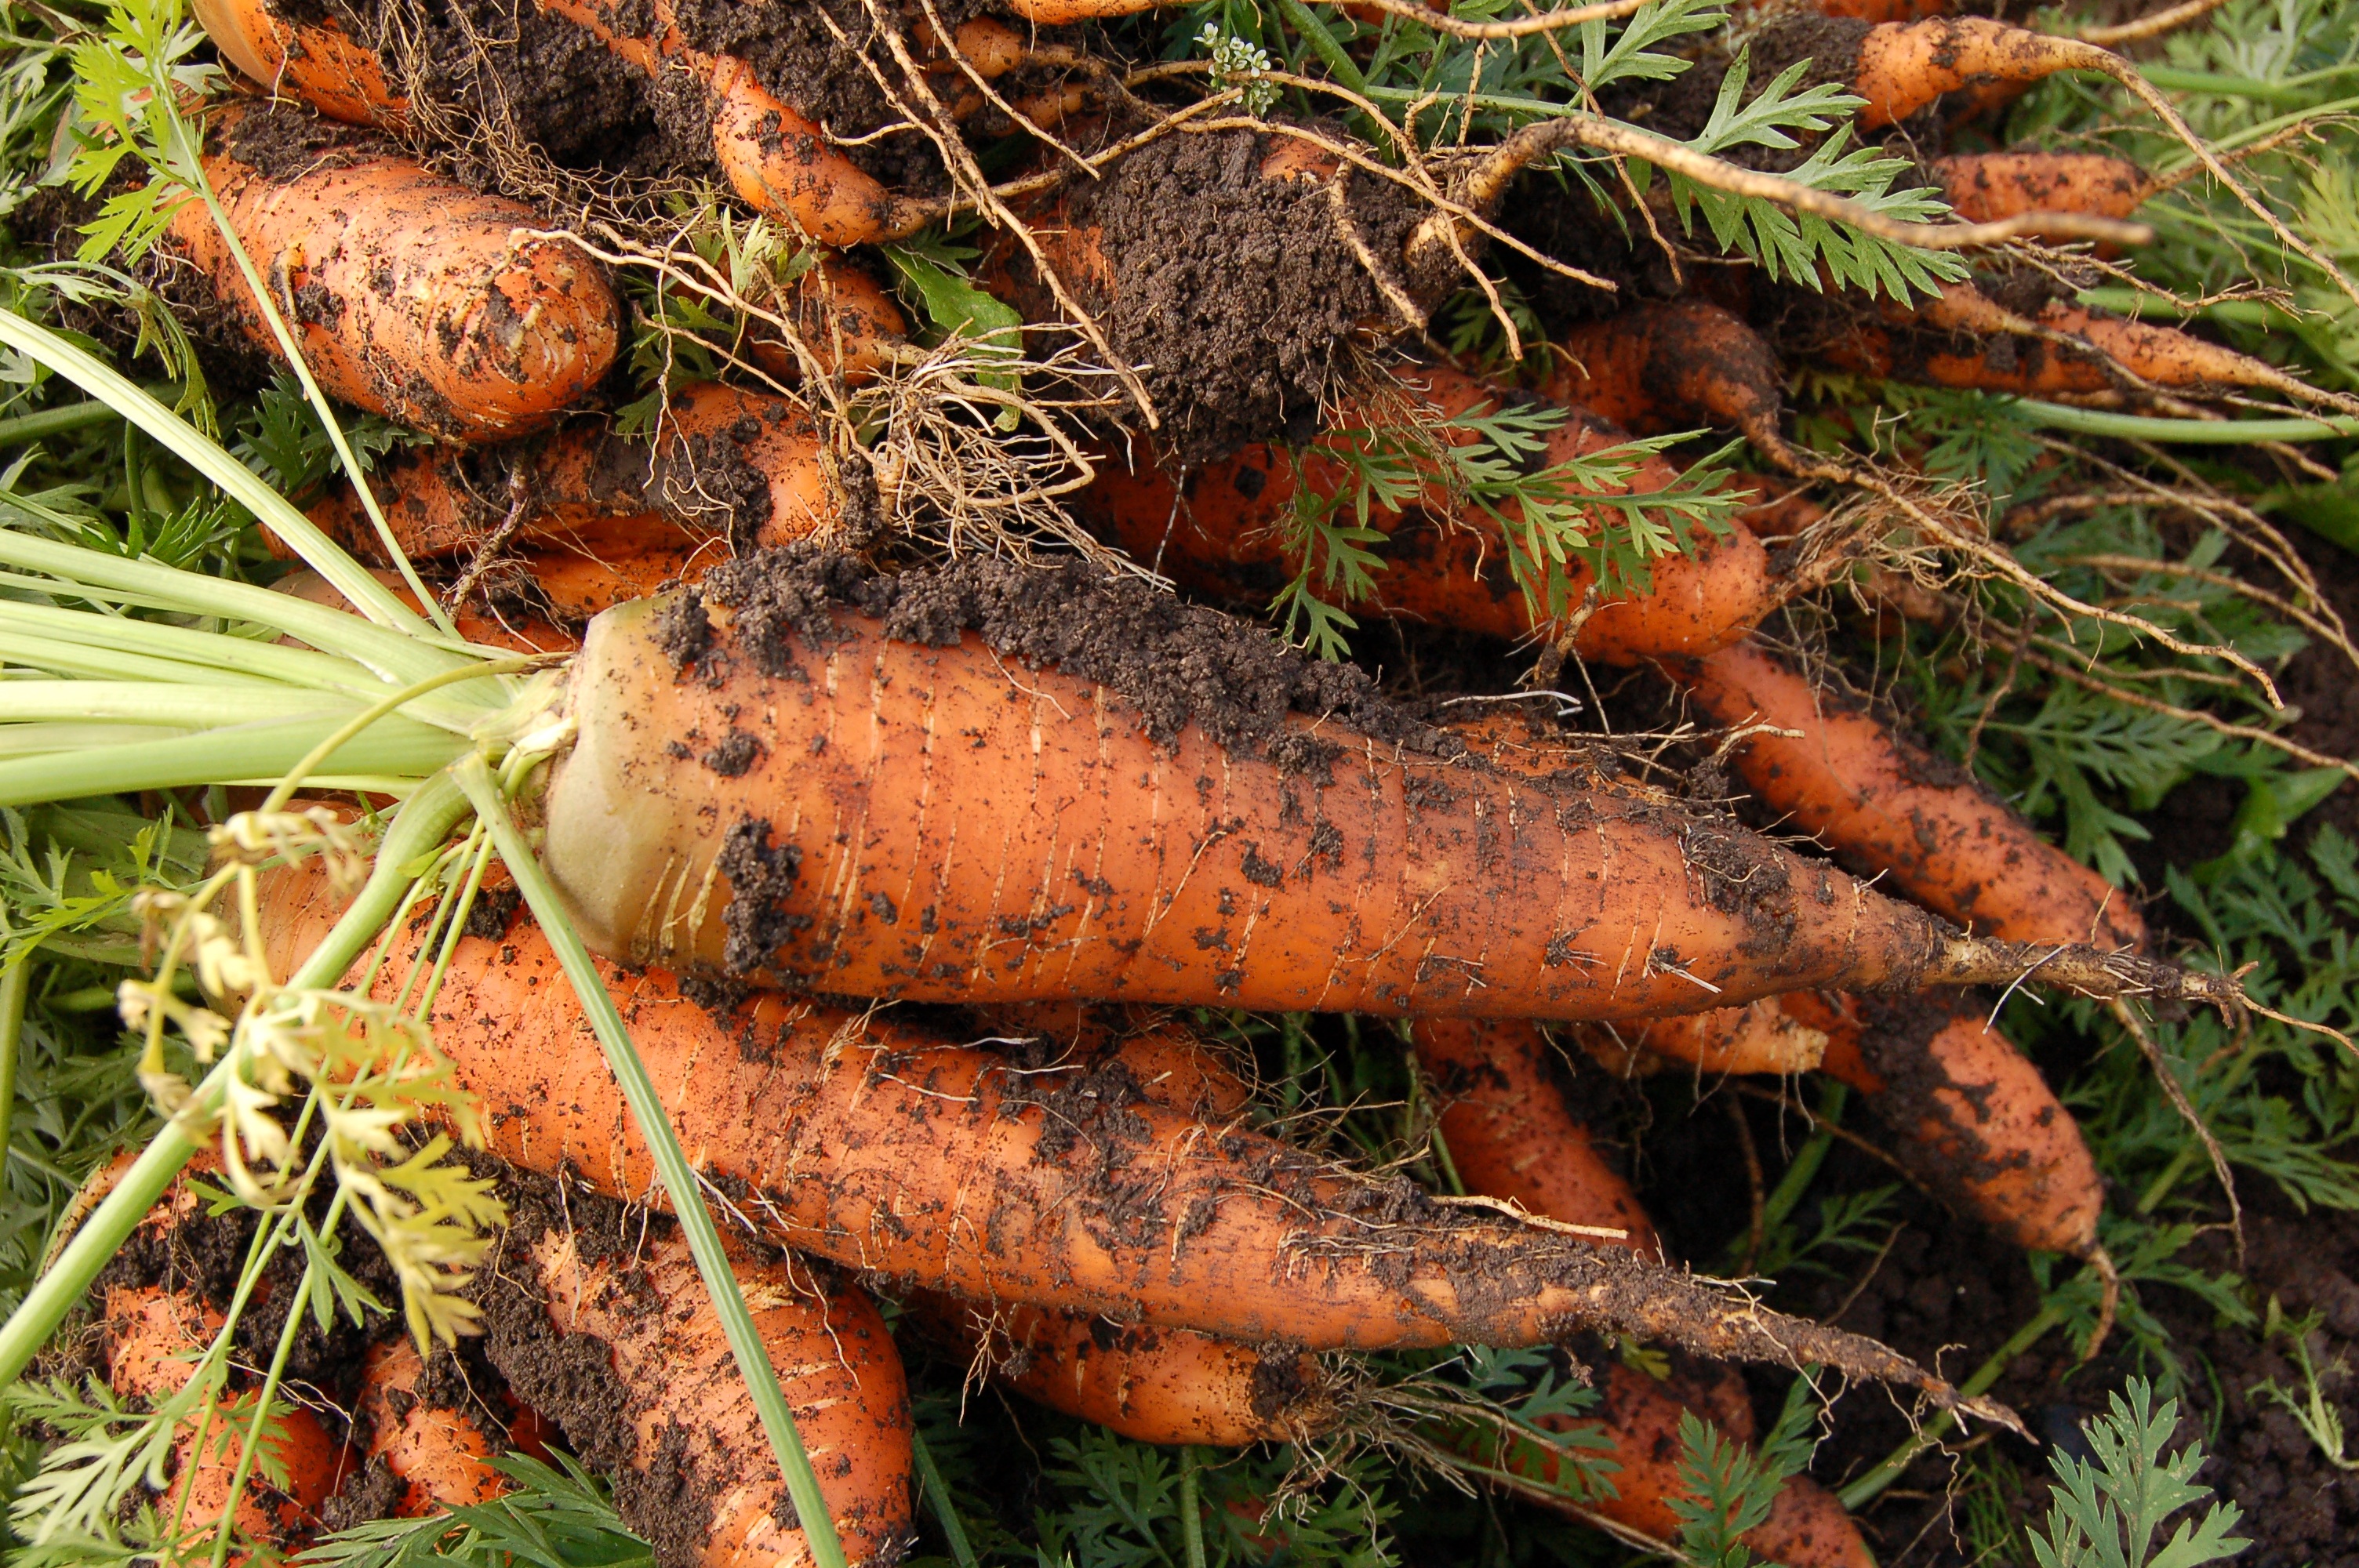
tree, plant, leaf, flower, food, herb, produce, vegetable, autumn, carrot, vegetables, vegetable garden, flowering plant, land plant